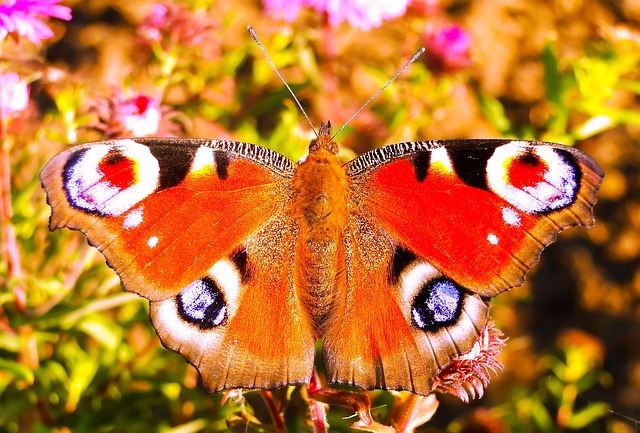
Label: farfalla